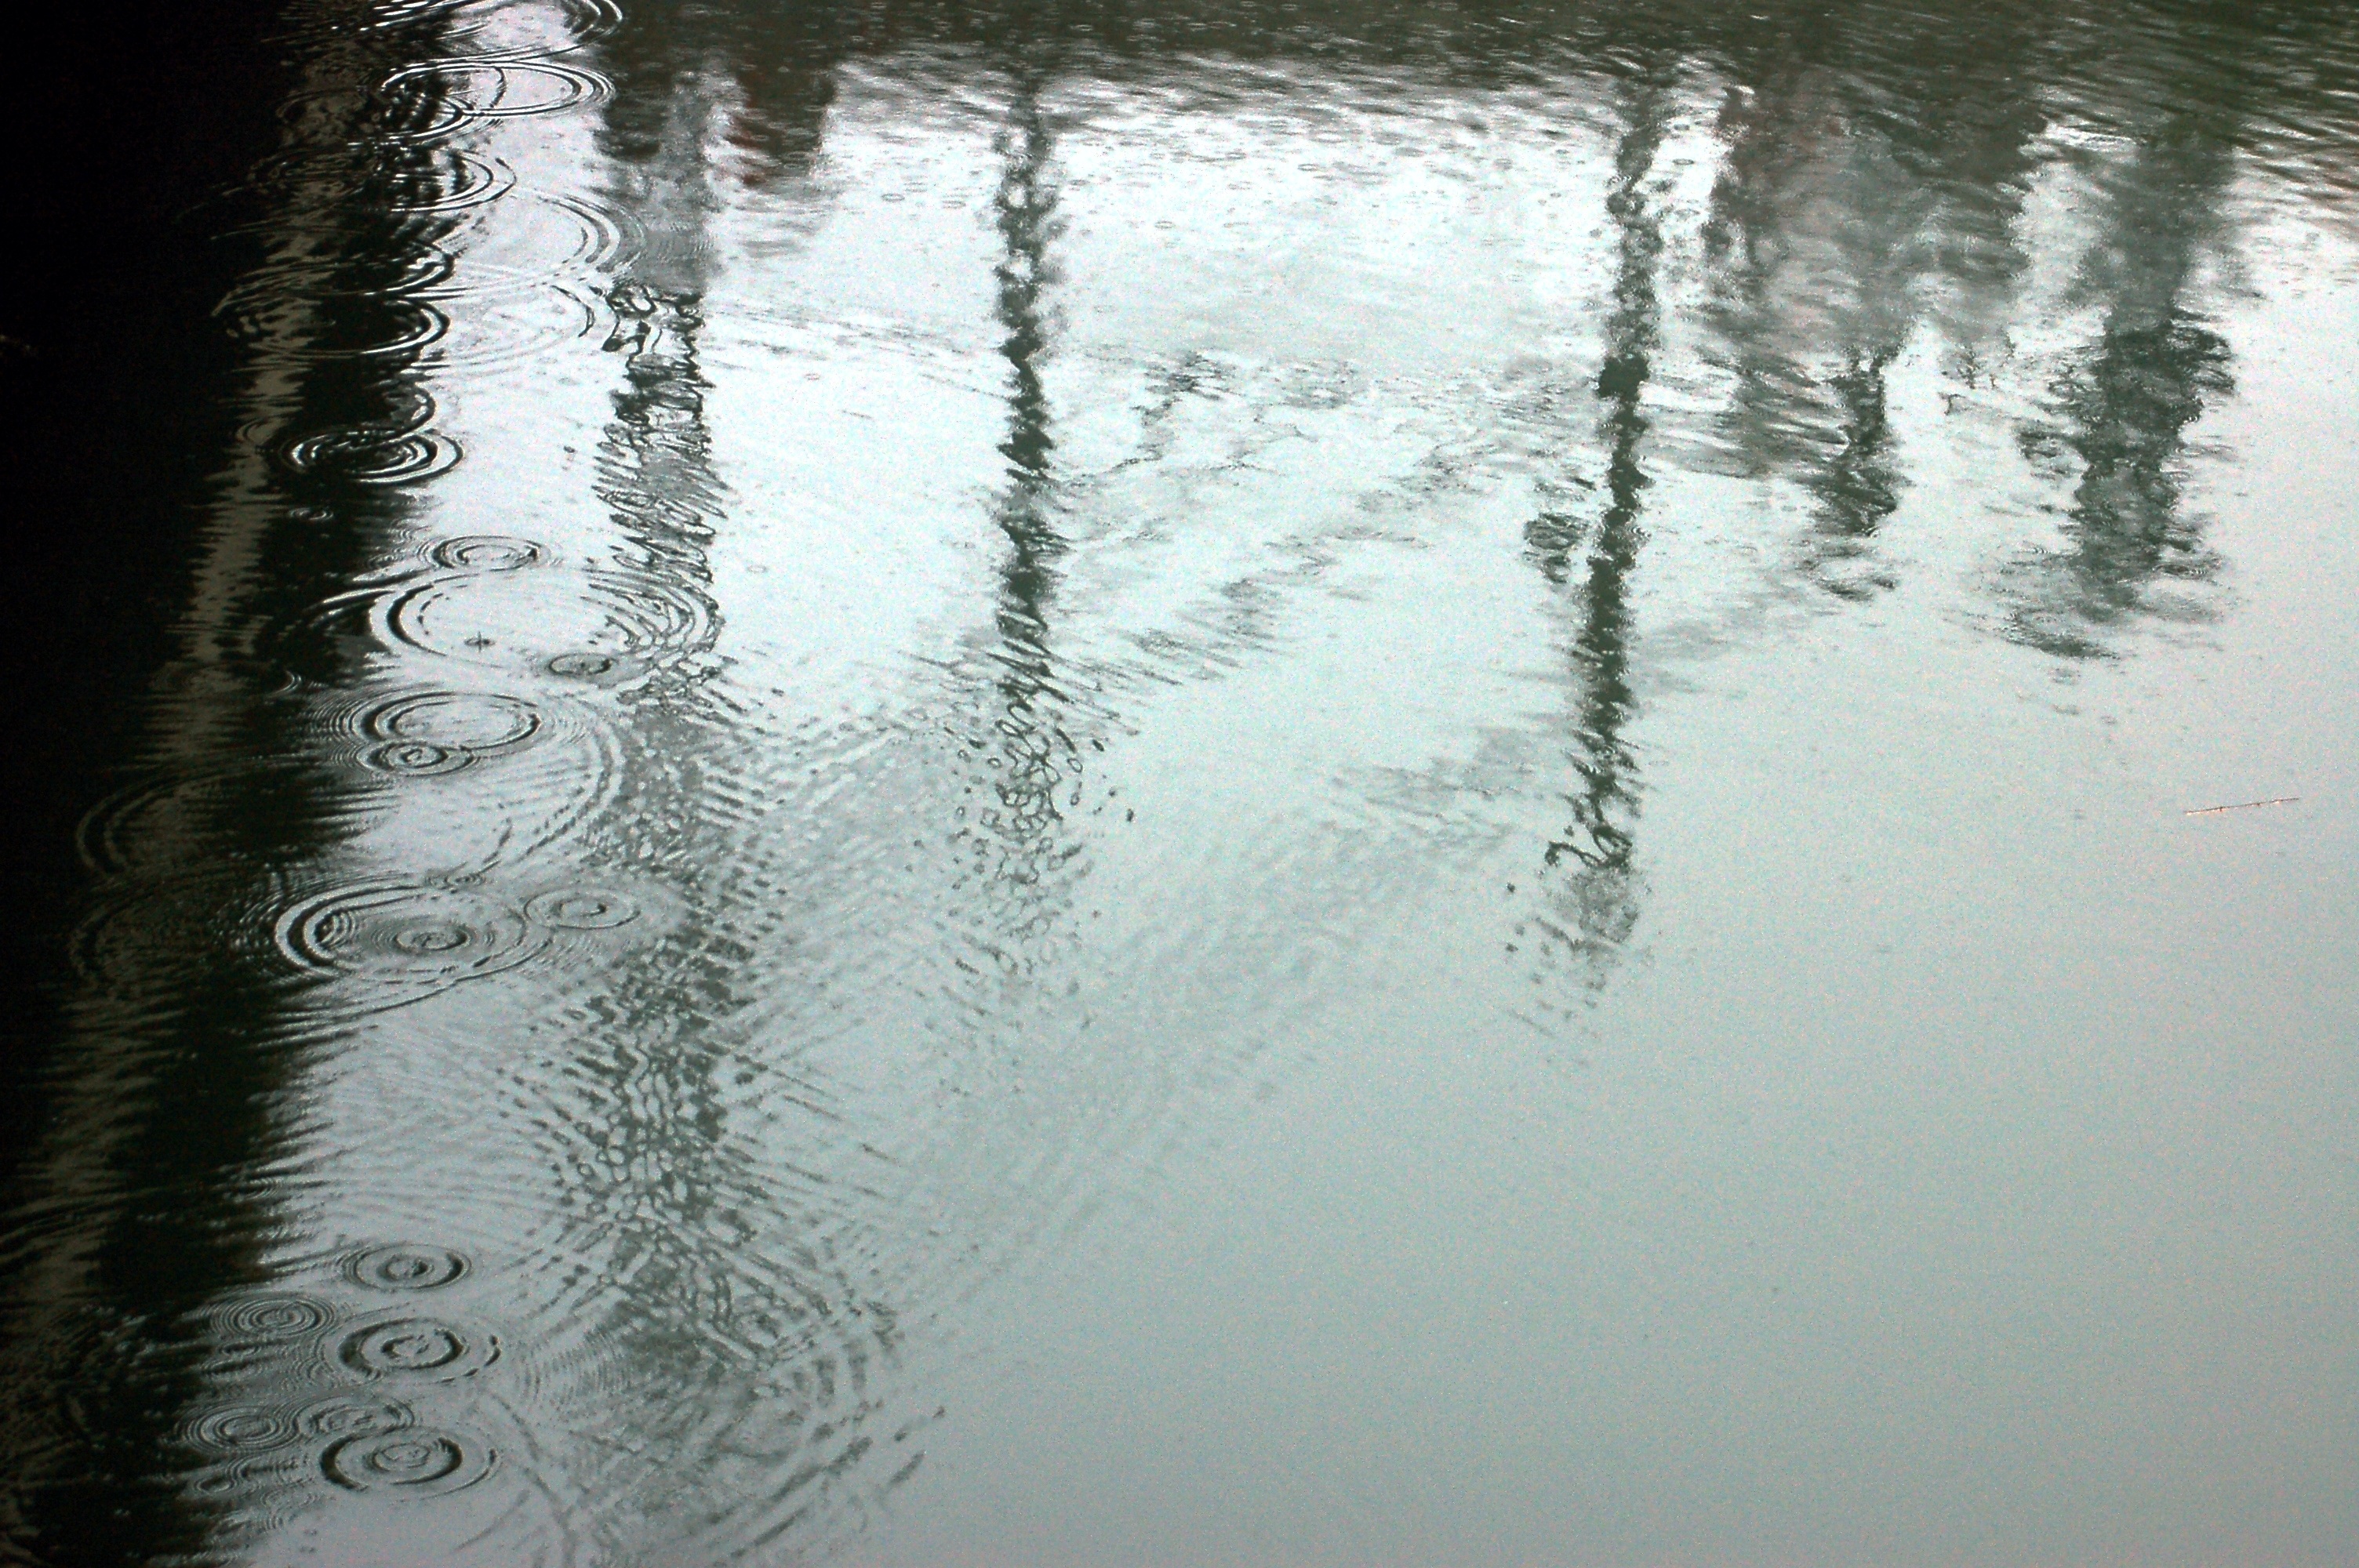
water, branch, light, leaf, reflection, clouds, drawing, channel, highlights, atmospheric phenomenon